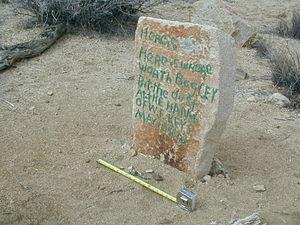
Dalle de granit posée par Bill Keys, résident de longue date et propriétaire de Desert Queen Ranch, pour marquer l'emplacement le long de la route menant à Wall Street Mill où Keys a tiré sur Worth Bagley et l'a tué dans un différend sur son accès à l'usine. Parc national de Joshua Tree, Californie. L'inscription se lit comme suit: ""Voici où Worth Bagley mord la poussière à la main de W. F. Keys, 11 mai 1943"""